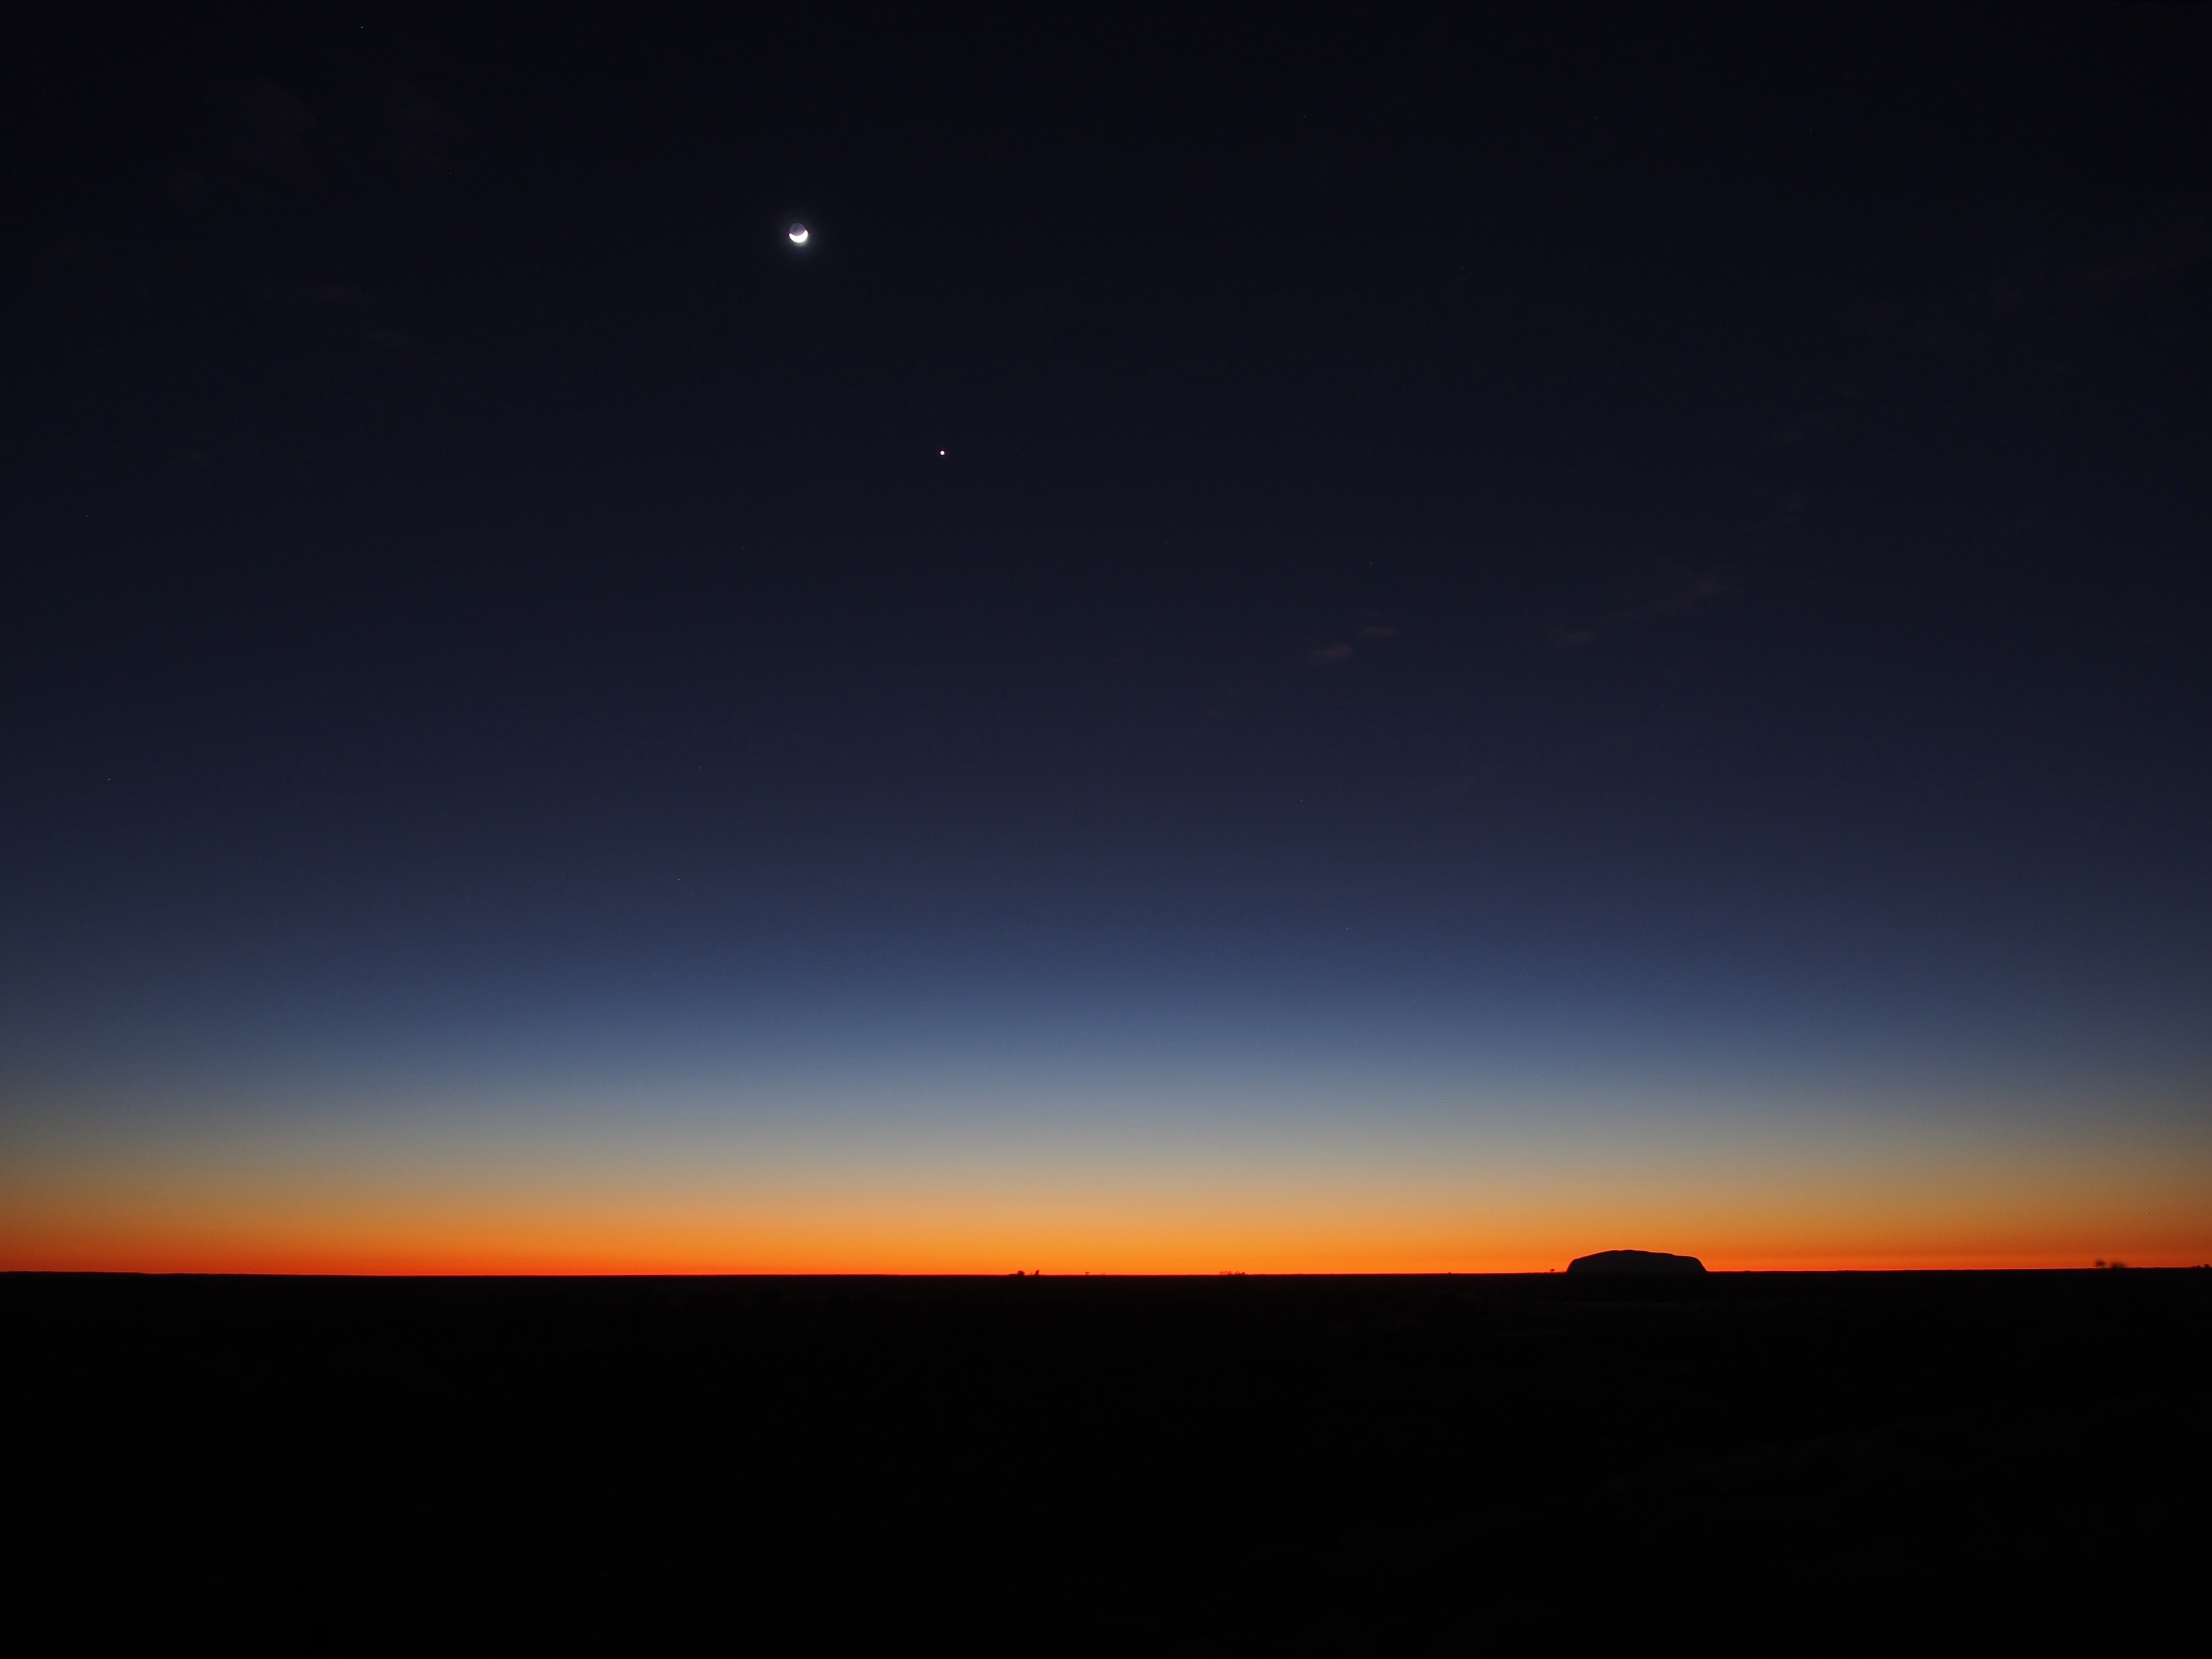
horizon, sky, sunrise, sunset, night, dawn, atmosphere, dusk, evening, twilight, darkness, moon, afterglow, astronomical object, atmosphere of earth